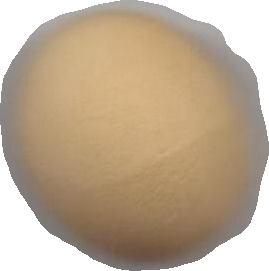
Variety: Grobogan